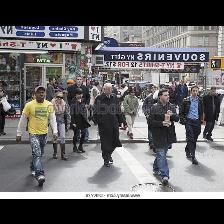
Label: Human